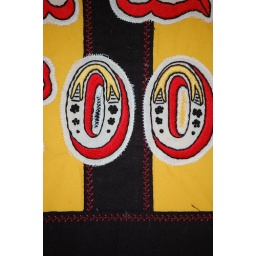
wall hanging by Ursula Thomson 2008 hand embroidery and machine applique